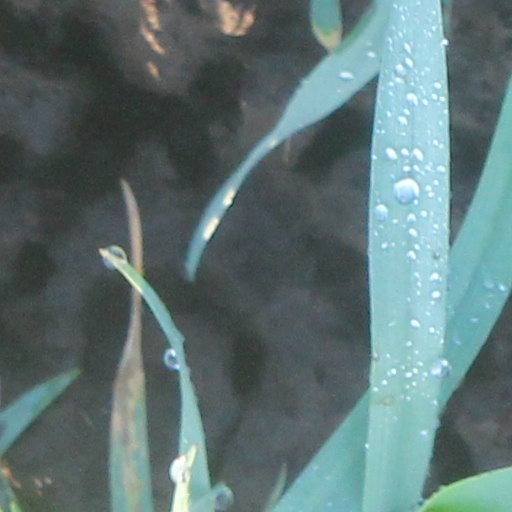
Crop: wheat